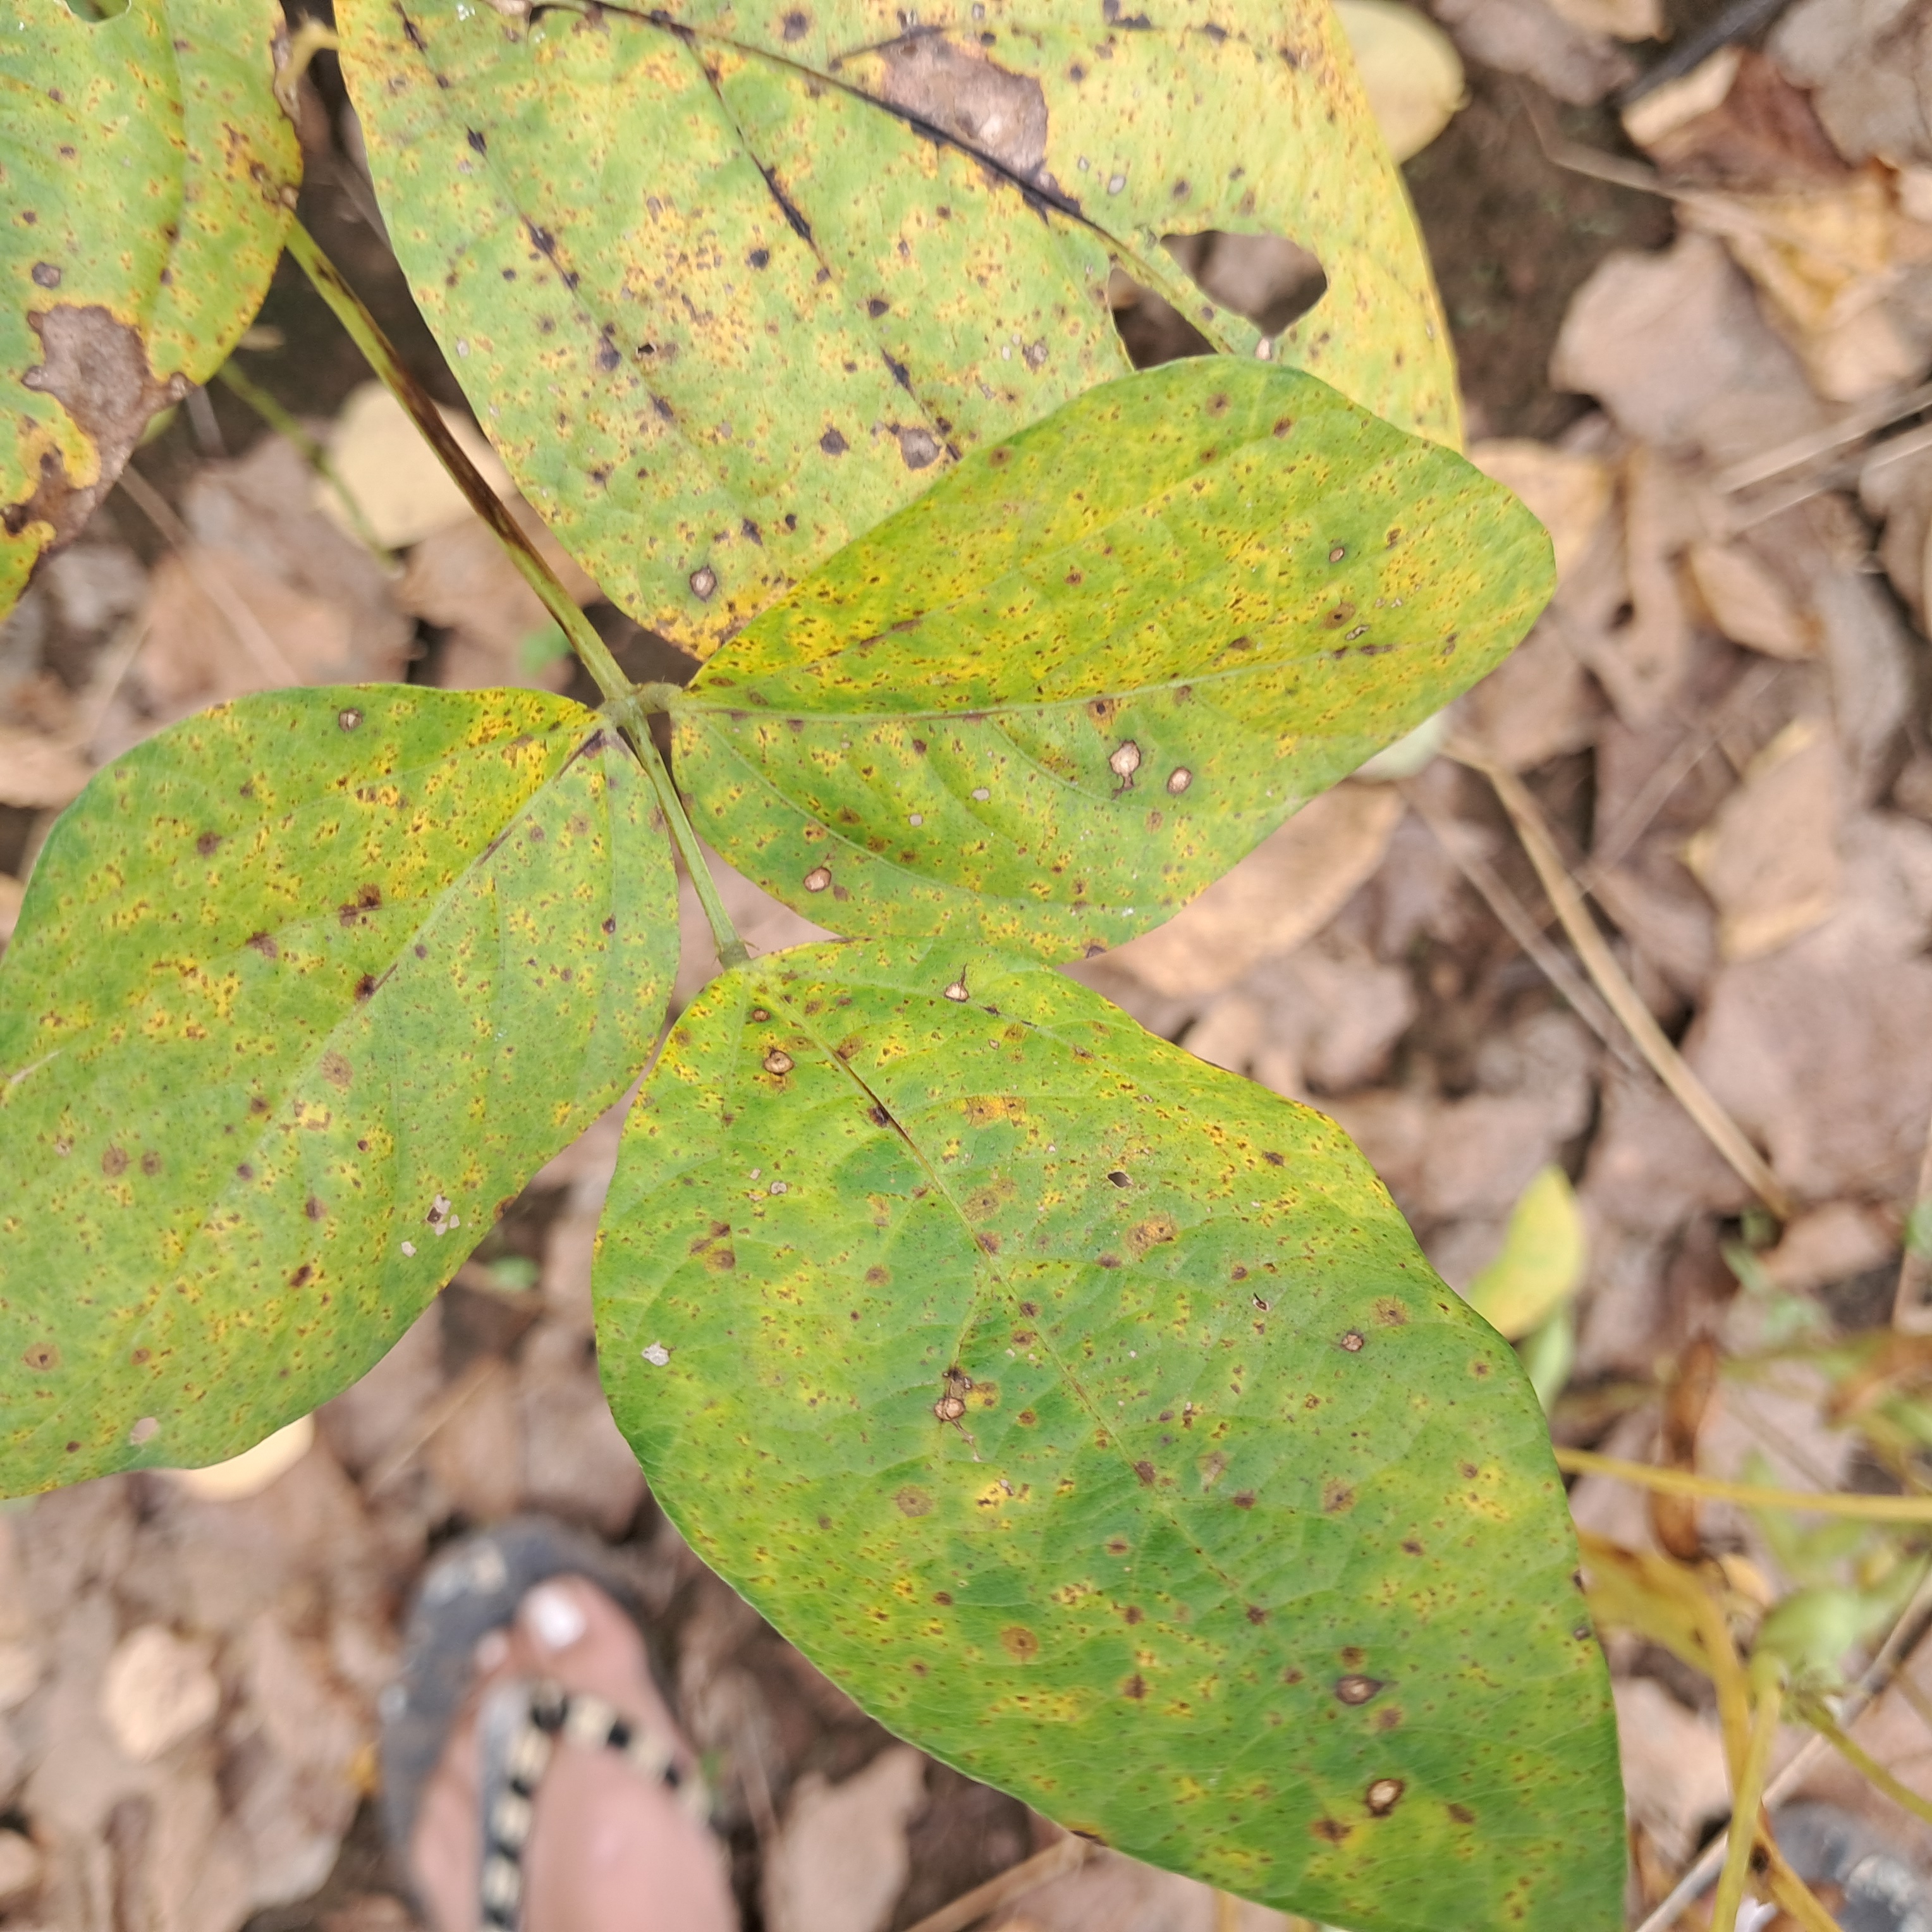
Label: Spectoria_Brown_Spot